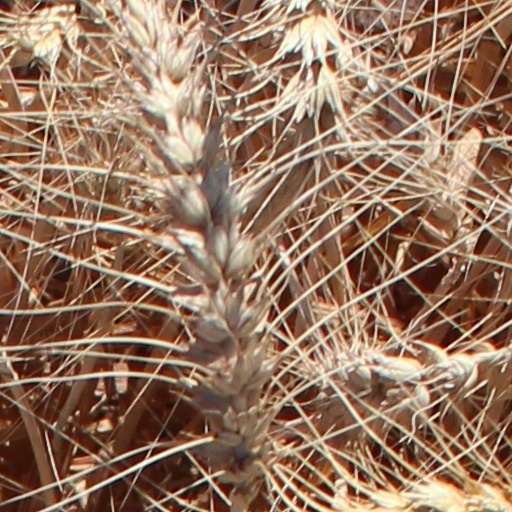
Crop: wheat